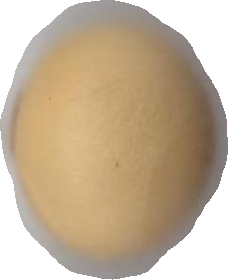
Variety: Dega